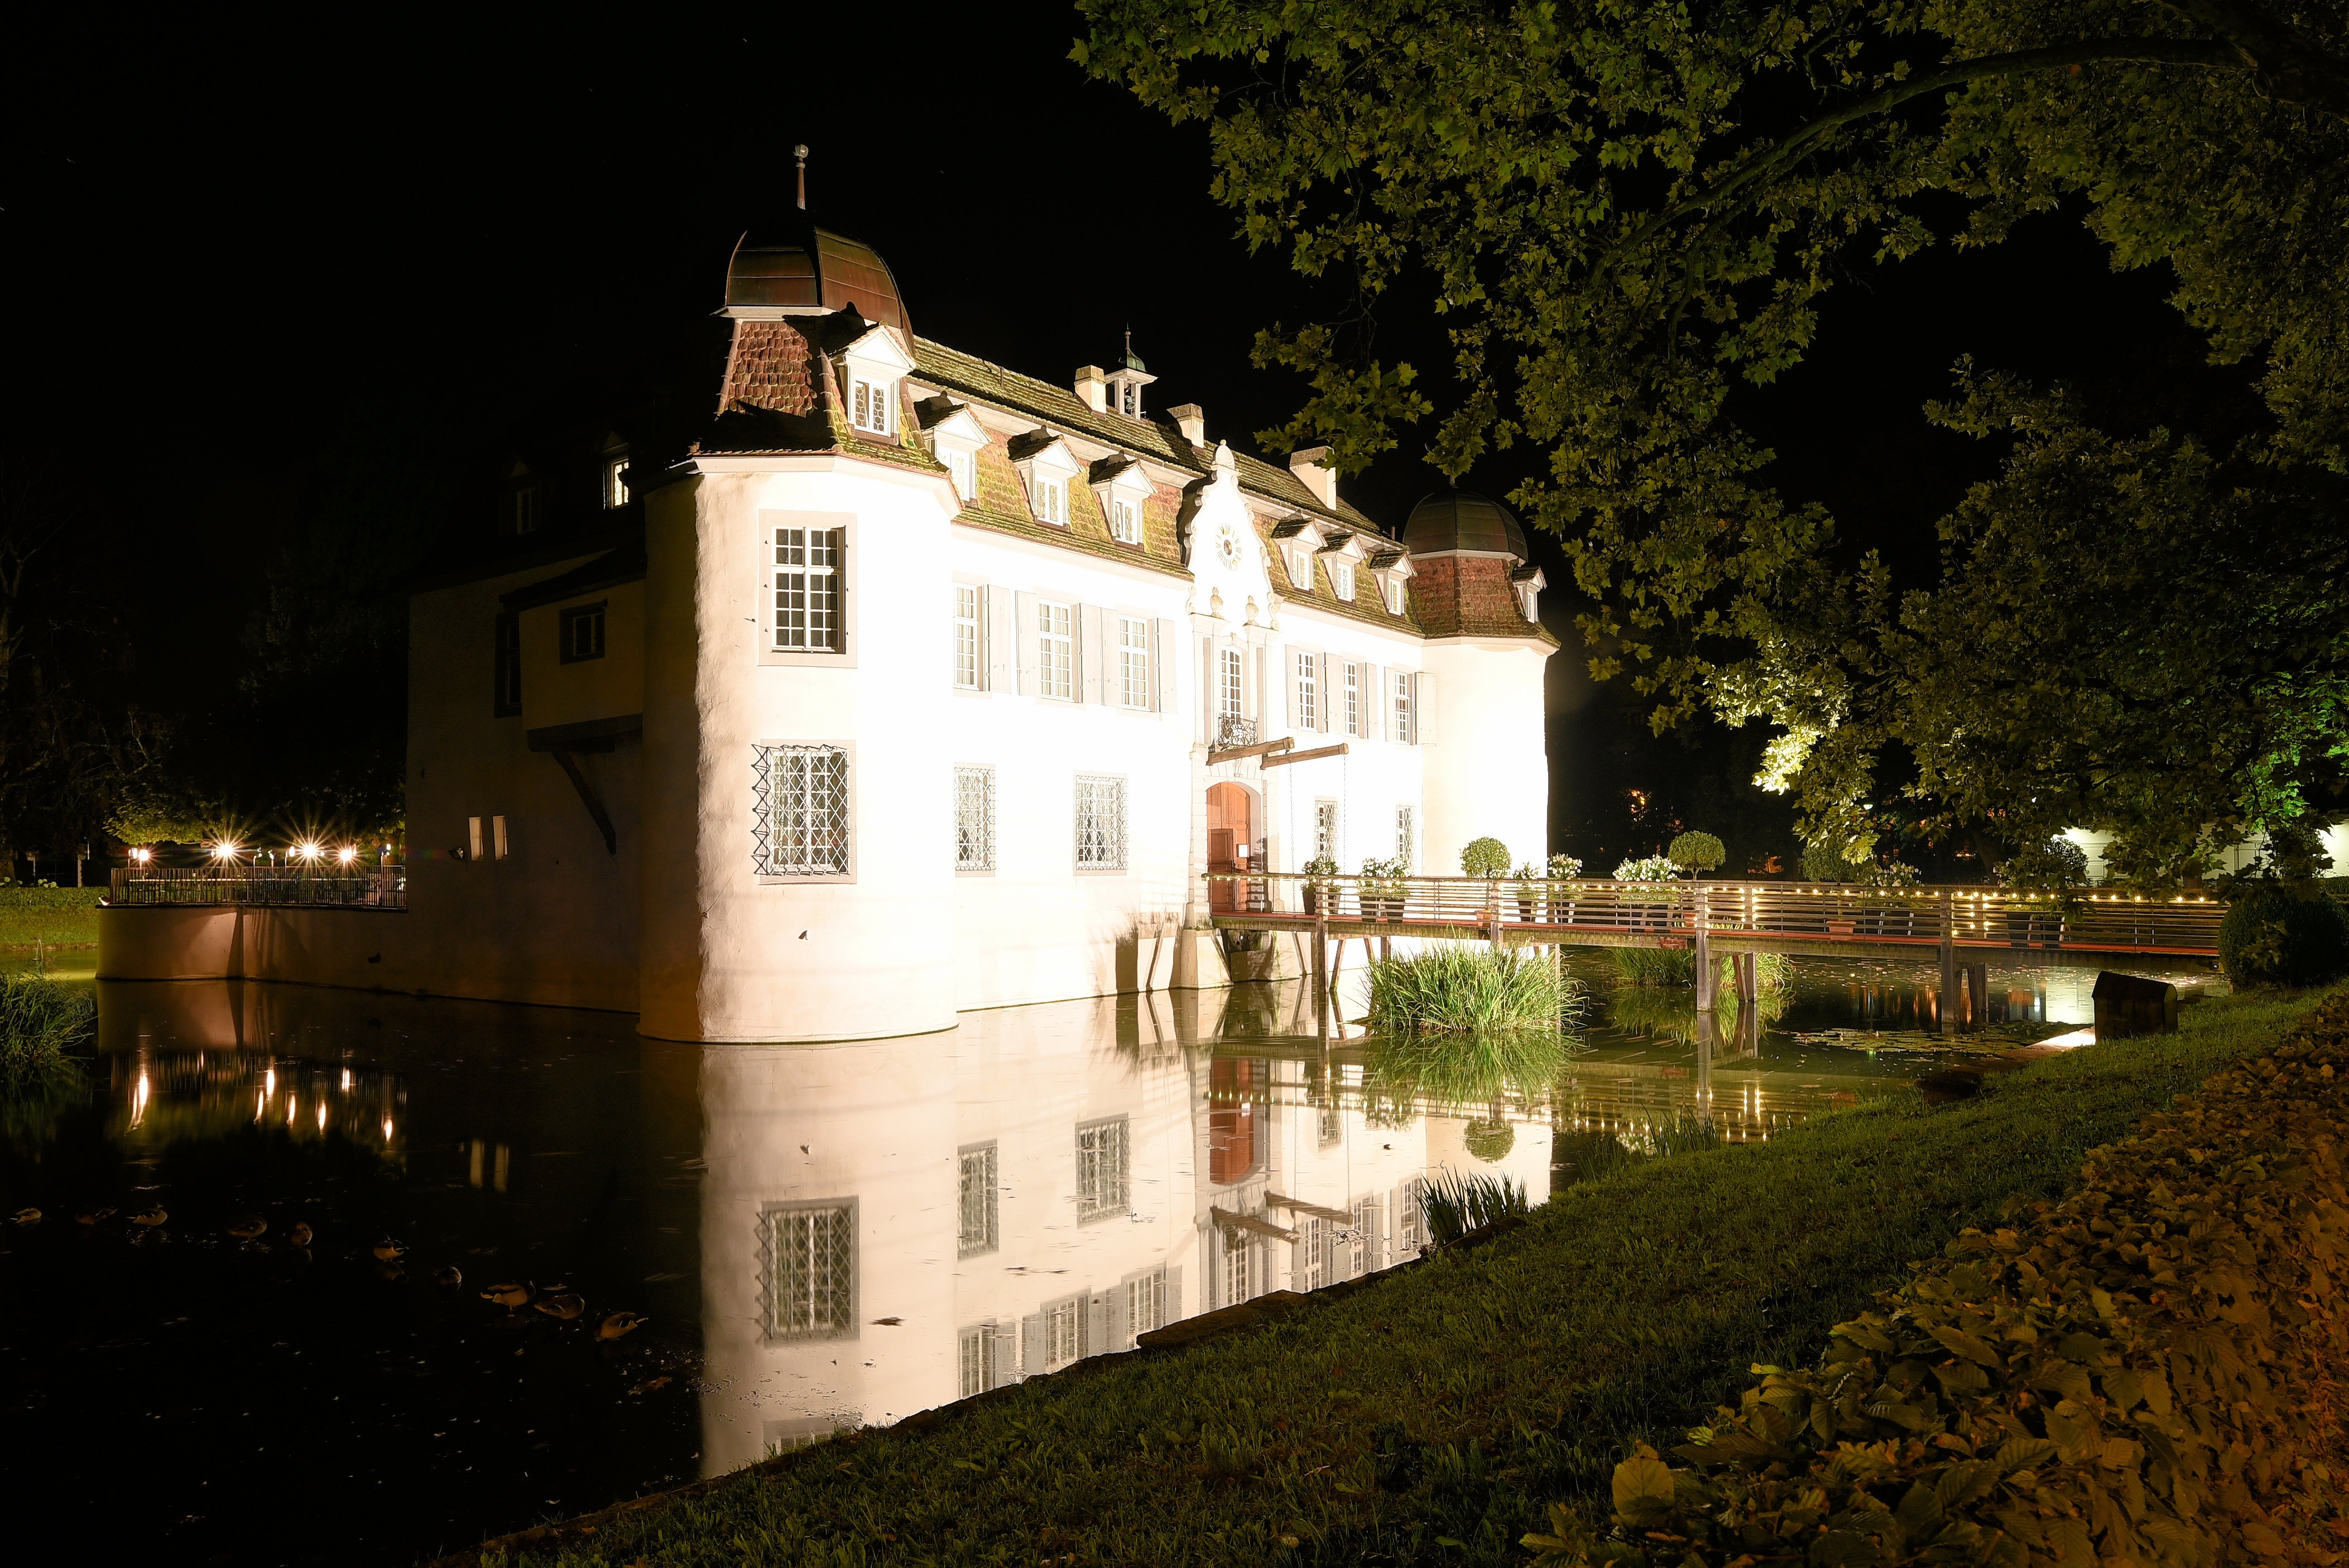
night, mansion, house, town, building, chateau, palace, evening, castle, landmark, waterway, switzerland, estate, basel, bottmingen